1257 Samalas eruption

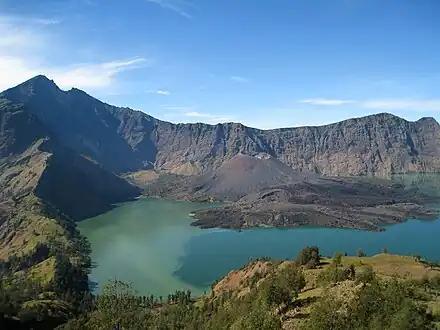
A small cone rising above a greenish lake within a large crater on a mountain

The events of the 1257 eruption have been reconstructed through geological analysis of the deposits it left and by historical records. The eruption probably occurred during the northern summer in September (uncertainty of 2–3 months) that year, in light of the time it would have taken for its traces to reach the polar ice sheets and be recorded in ice cores and the pattern of tephra deposits. 1257 is the most likely year of the eruption, although a date of 1258 is also possible.